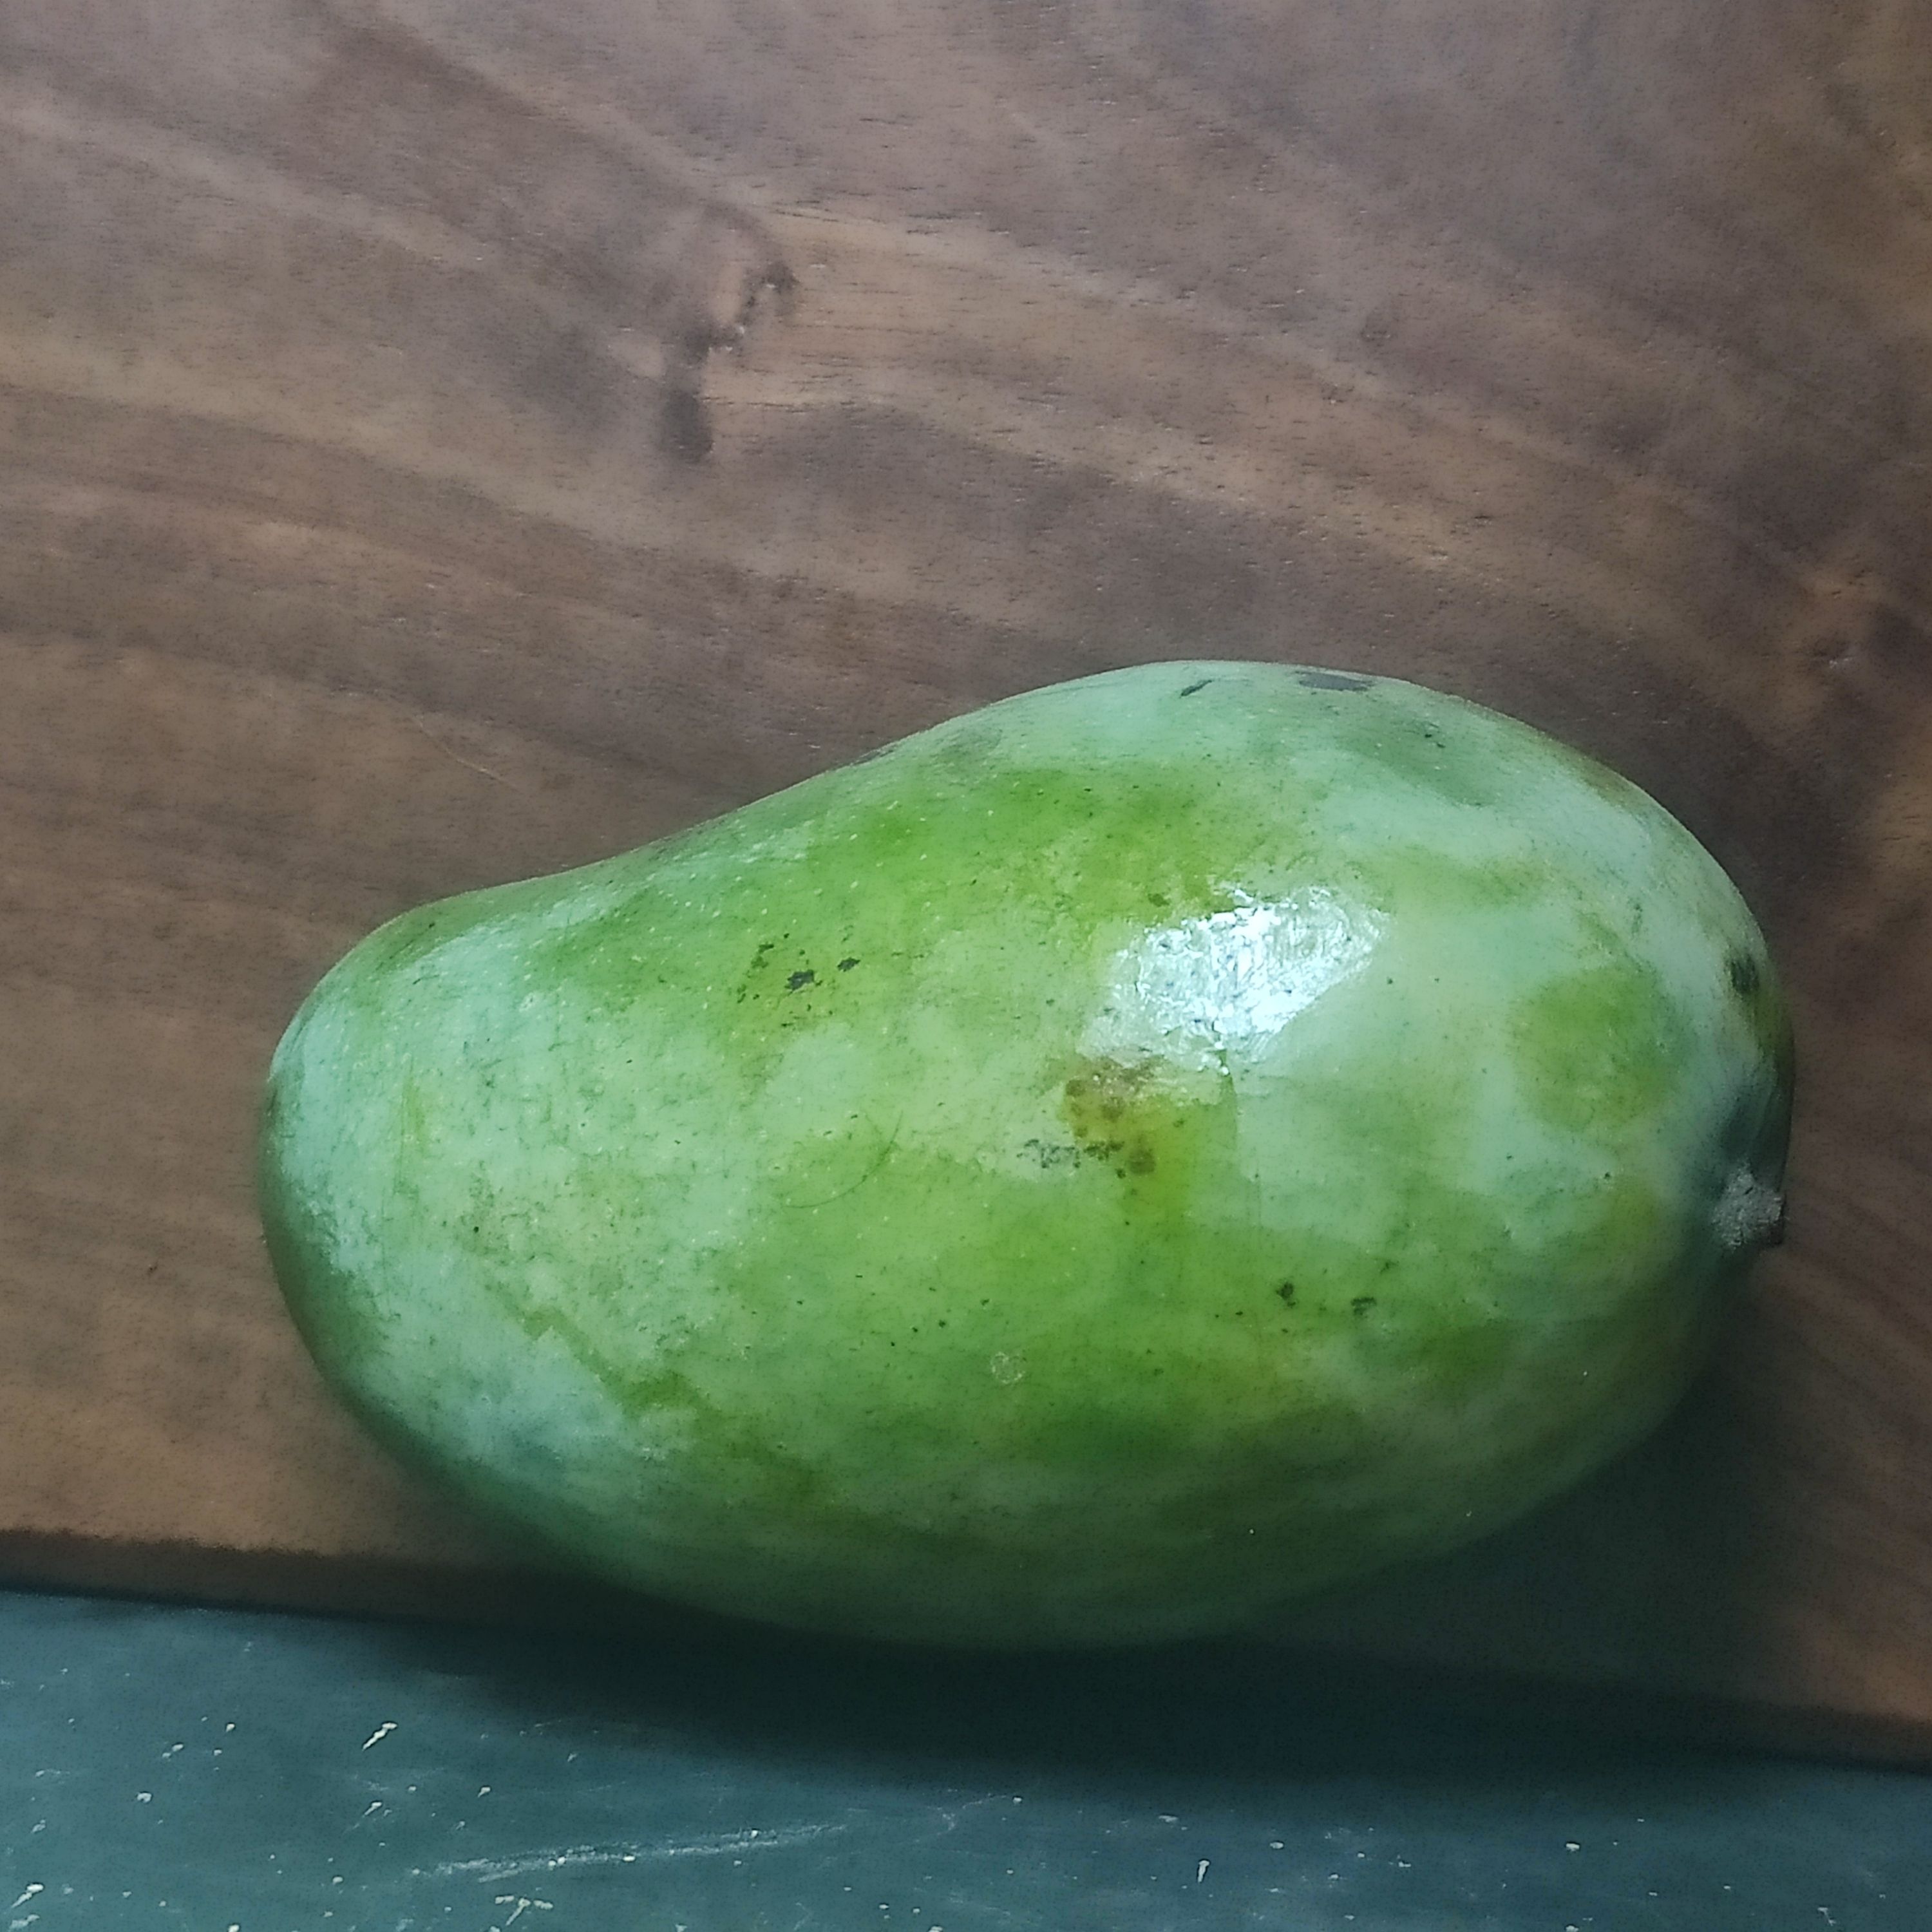
Fruit: mango
Grade: 1st-grade